Advise & Consent

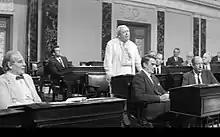
Sen. Seabright Cooley (Charles Laughton) speaking against the Leffingwell nomination on the Senate floor

In the Senate Chamber, Cooley apologizes for his "vindictiveness". While he will vote against Leffingwell and his "alien voice", Cooley will not ask others to follow. Munson, moved by Cooley's action, cites the "tragic circumstances" surrounding the confirmation. The majority leader will vote for Leffingwell but will permit a conscience vote from others. Hudson's quorum call and the majority leader's refusal to yield the floor prevent Van Ackerman from speaking until Munson asks for the "yeas and nays", ending debate. Munson tells Van Ackerman that if not for the Andersons' privacy, the Senate would have expelled him, as he was responsible for the blackmail. Van Ackerman leaves the chamber before the vote.